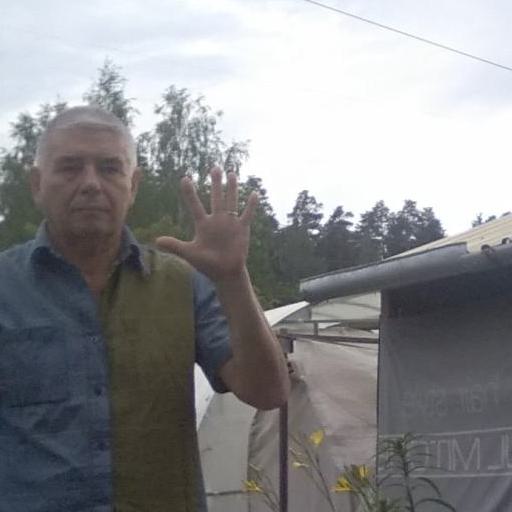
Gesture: palm